Mount Rushmore

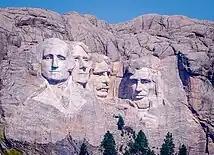
The completed sculpture

By the 1920s, South Dakota had become a U.S. state, and was a popular destination for road trippers visiting the Black Hills National Forest, Wind Cave National Park, and Needles Highway.